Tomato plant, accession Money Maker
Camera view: bottom (45 deg); turntable rotation: 240 degrees
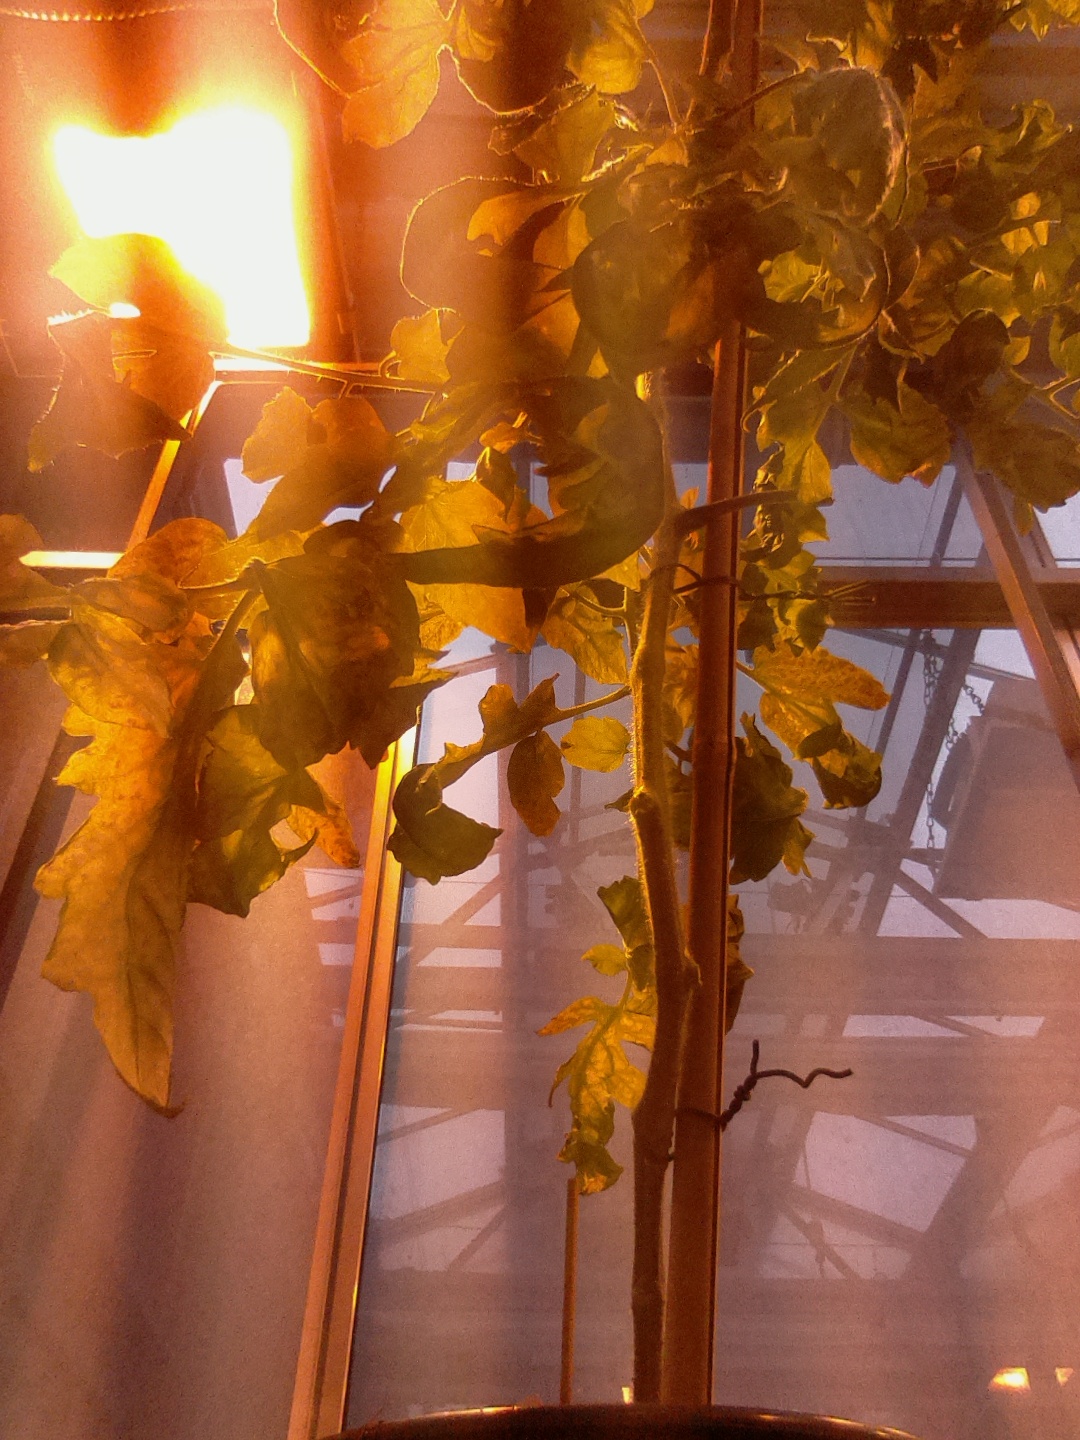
BBCH growth stage 72: 20%-30% of final fruit size